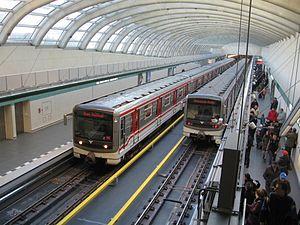
La ligne A du métro de Prague relie les stations Nemocnice Motol et Depo Hostivař. Chronologiquement, il s'agit de la seconde ligne du réseau à avoir vu le jour, en 1978. La ligne A est actuellement longue de 17 kilomètres et compte 17 stations. Une extension de la ligne est planifiée vers l'aéroport de Prague d'ici 2021.